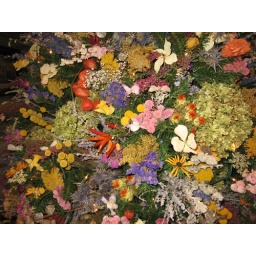
Jan took this picture of a dried flower Christmas tree on our Yuletide tour at Winterthur, in Wilmington, Delaware.